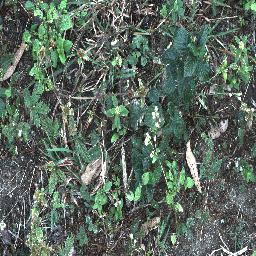
Label: lantana